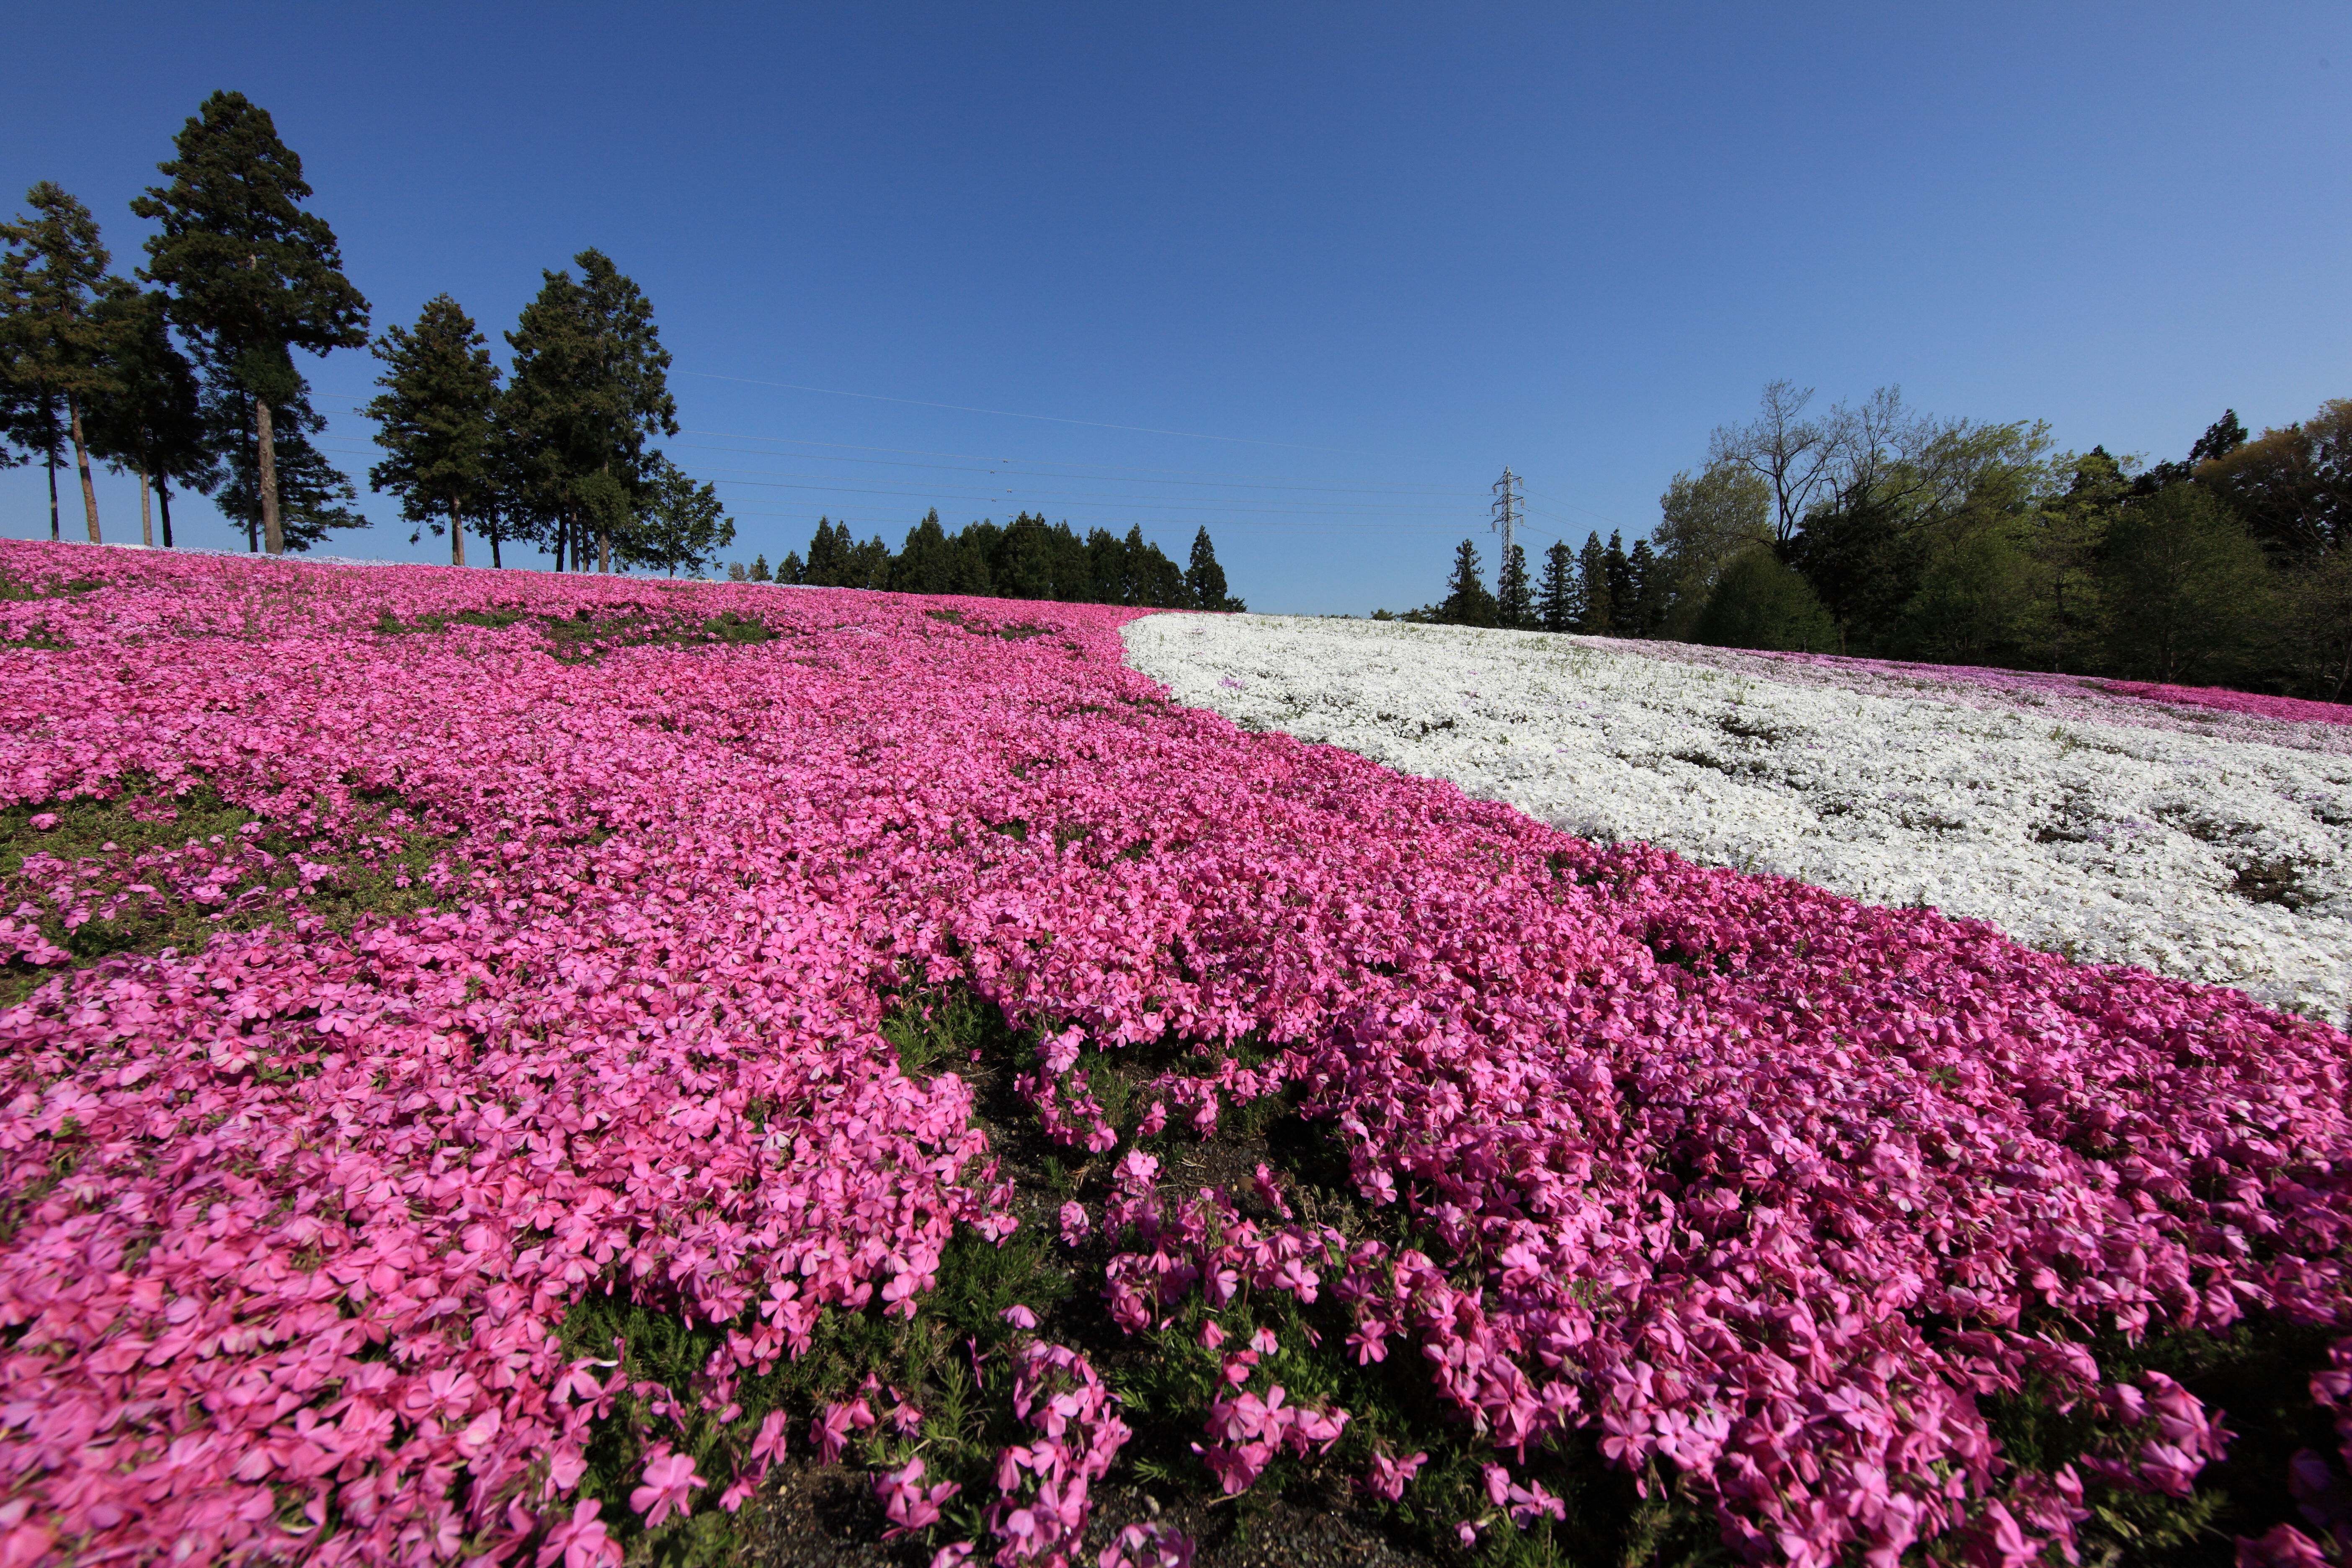
nature, grass, blossom, mountain, plant, field, meadow, flower, high, flora, wildflower, cool image, shrub, plateau, 5d, hires, i, markii, hi, res, resolution, saitama, chichibu, phlox, subulata, hitsujiyama, flowering plant, woody plant, land plant